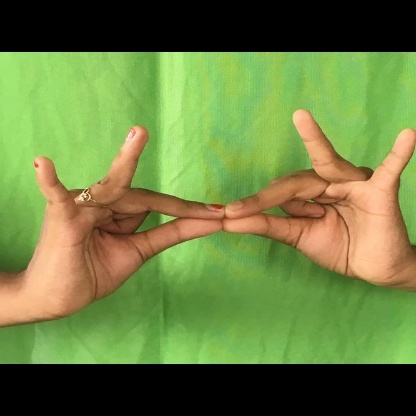
Mudra: Sakata